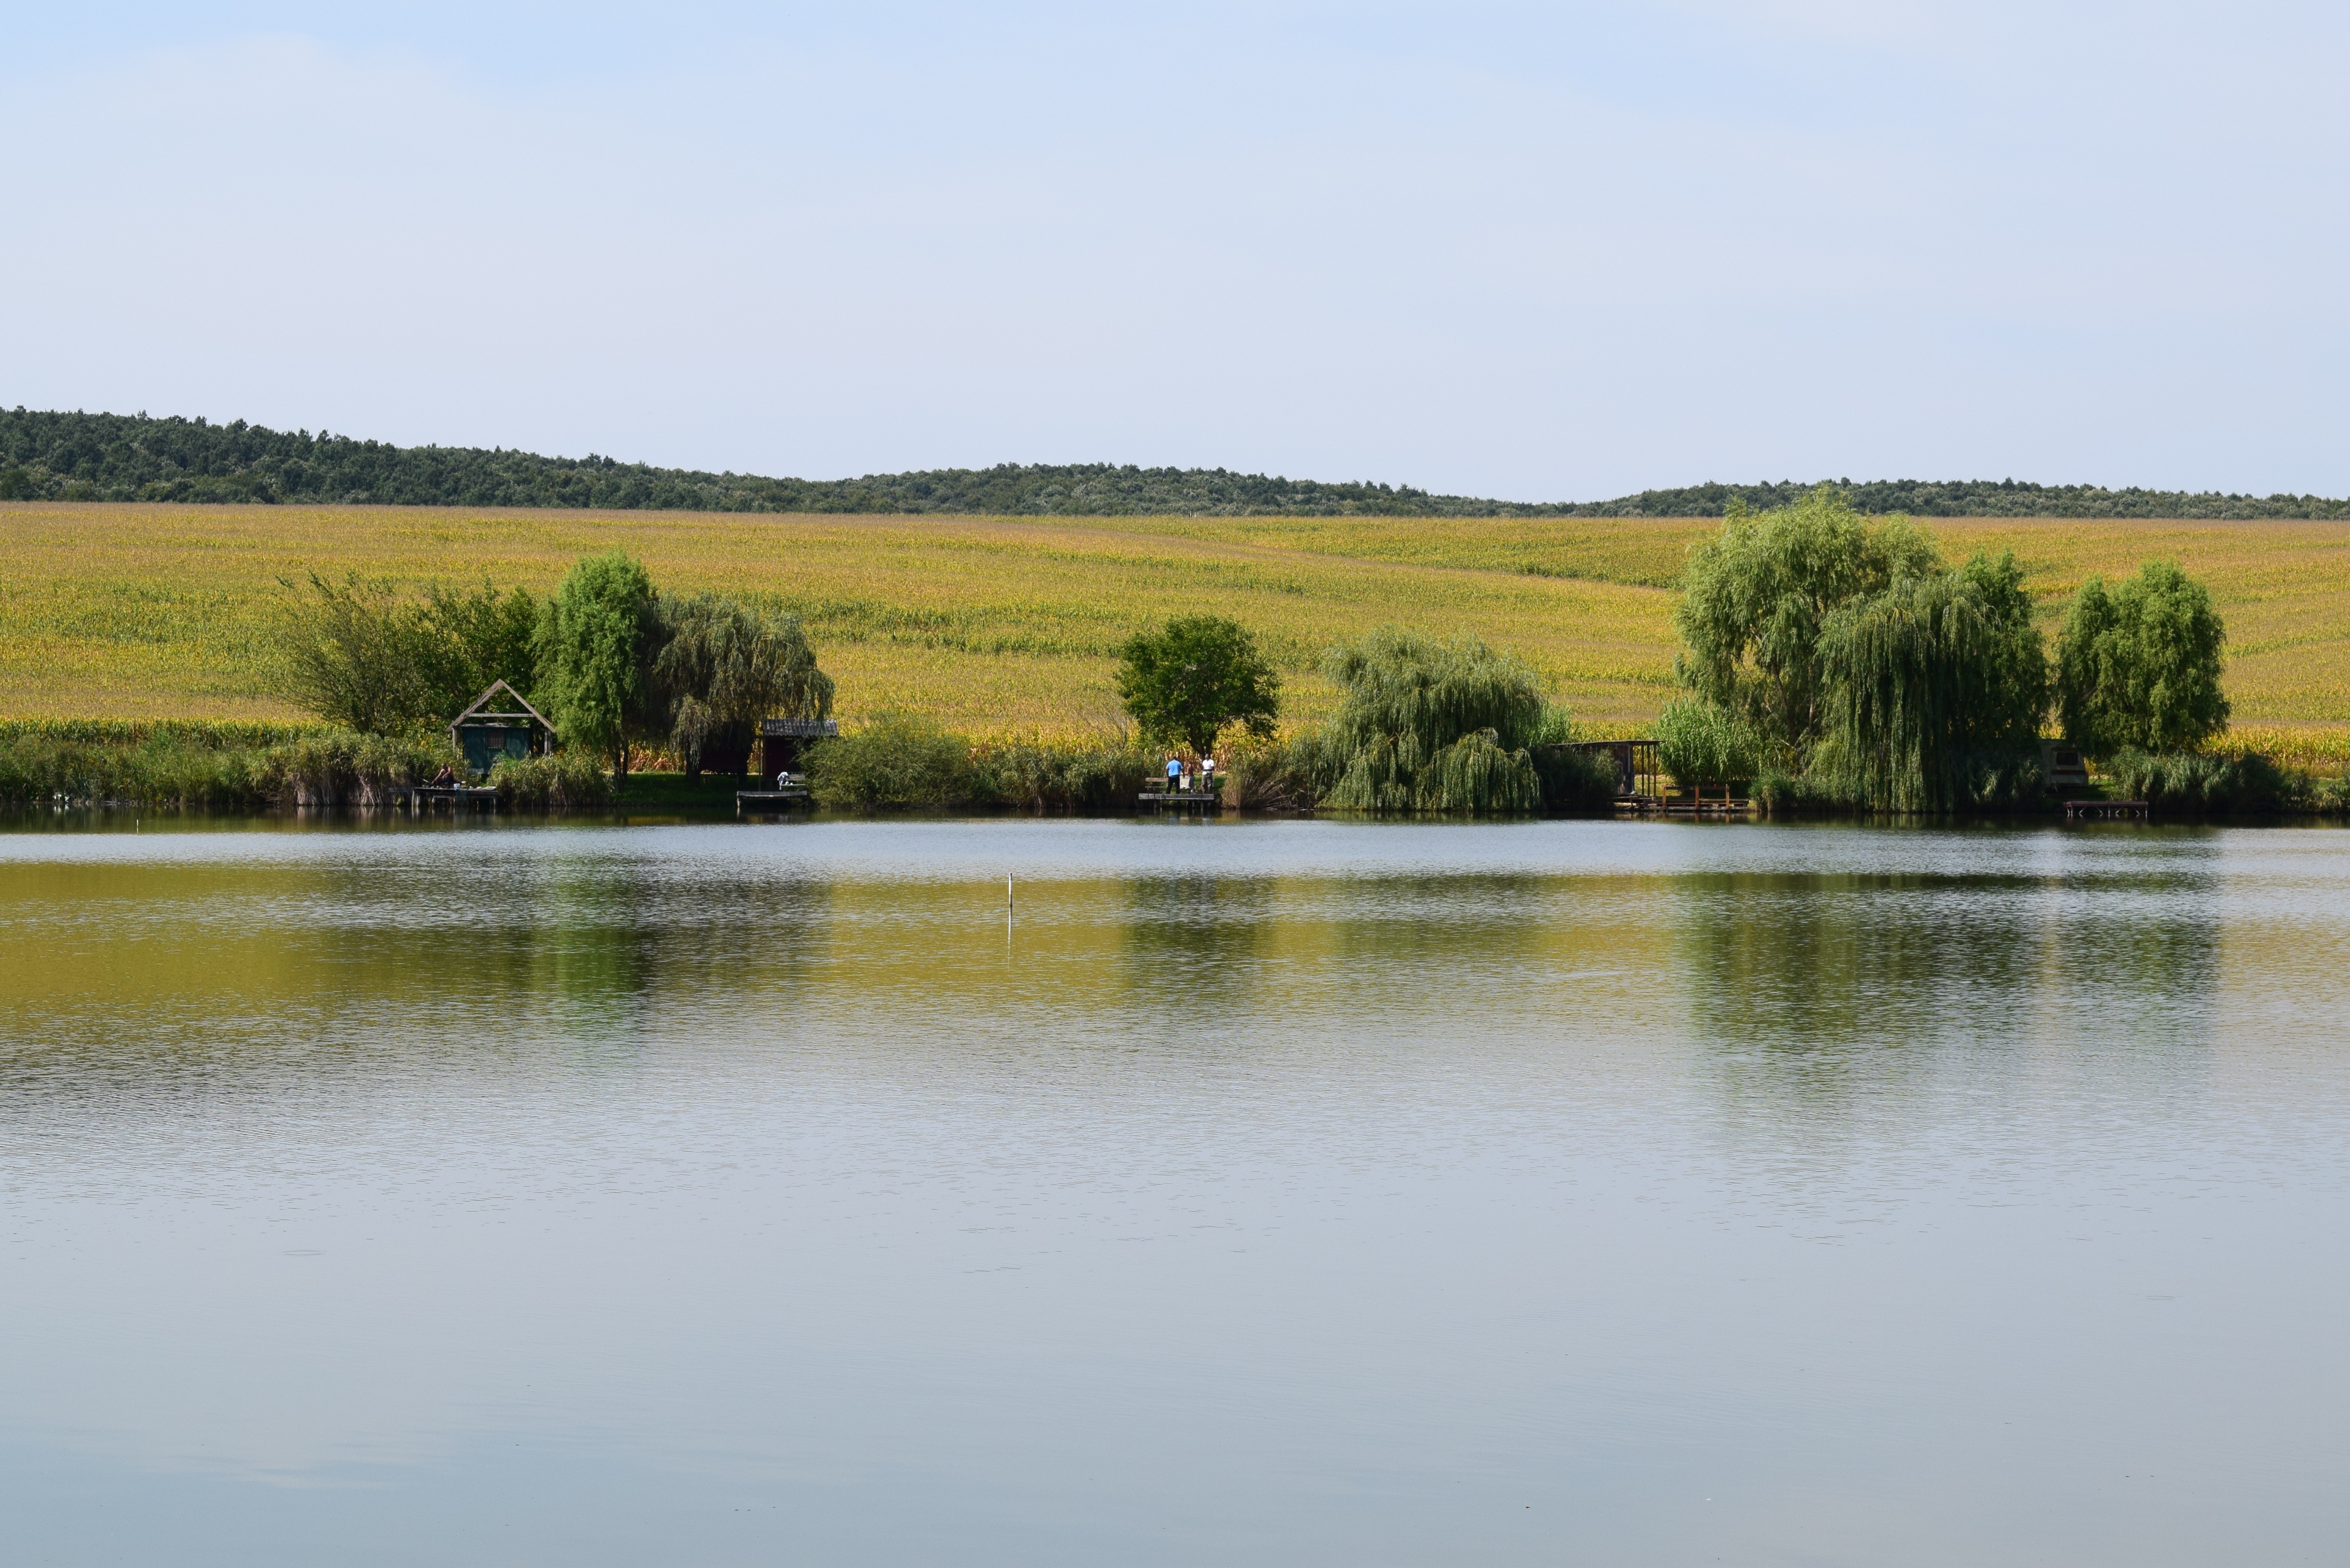
landscape, tree, water, nature, marsh, sky, lake, river, summer, pond, green, reflection, blue, reservoir, plain, blue sky, wetland, habitat, loch, ecosystem, natural environment